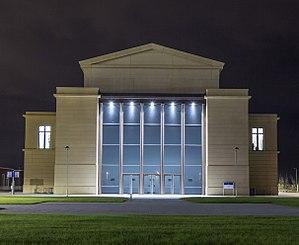
L'université de Swansea est une université située à Swansea, au Pays de Galles, Royaume-Uni. L'Université de Swansea a été nommée University College of Swansea en 1920, quatrième collège de l'Université du pays de Galles, à la suite du rapport de la Commission Haldane examinant l'enseignement universitaire au pays de Galles. En 1996, son nom est devenu University of Wales Swansea à la suite d'une réorganisation au sein de l'université du pays de Galles. Le nouveau titre de Swansea University a été officiellement adopté le 1ᵉʳ septembre 2007, lorsque l'université du pays de Galles est devenue une institution confédérale non-appartenante, et ses anciens membres sont devenus universités indépendantes.